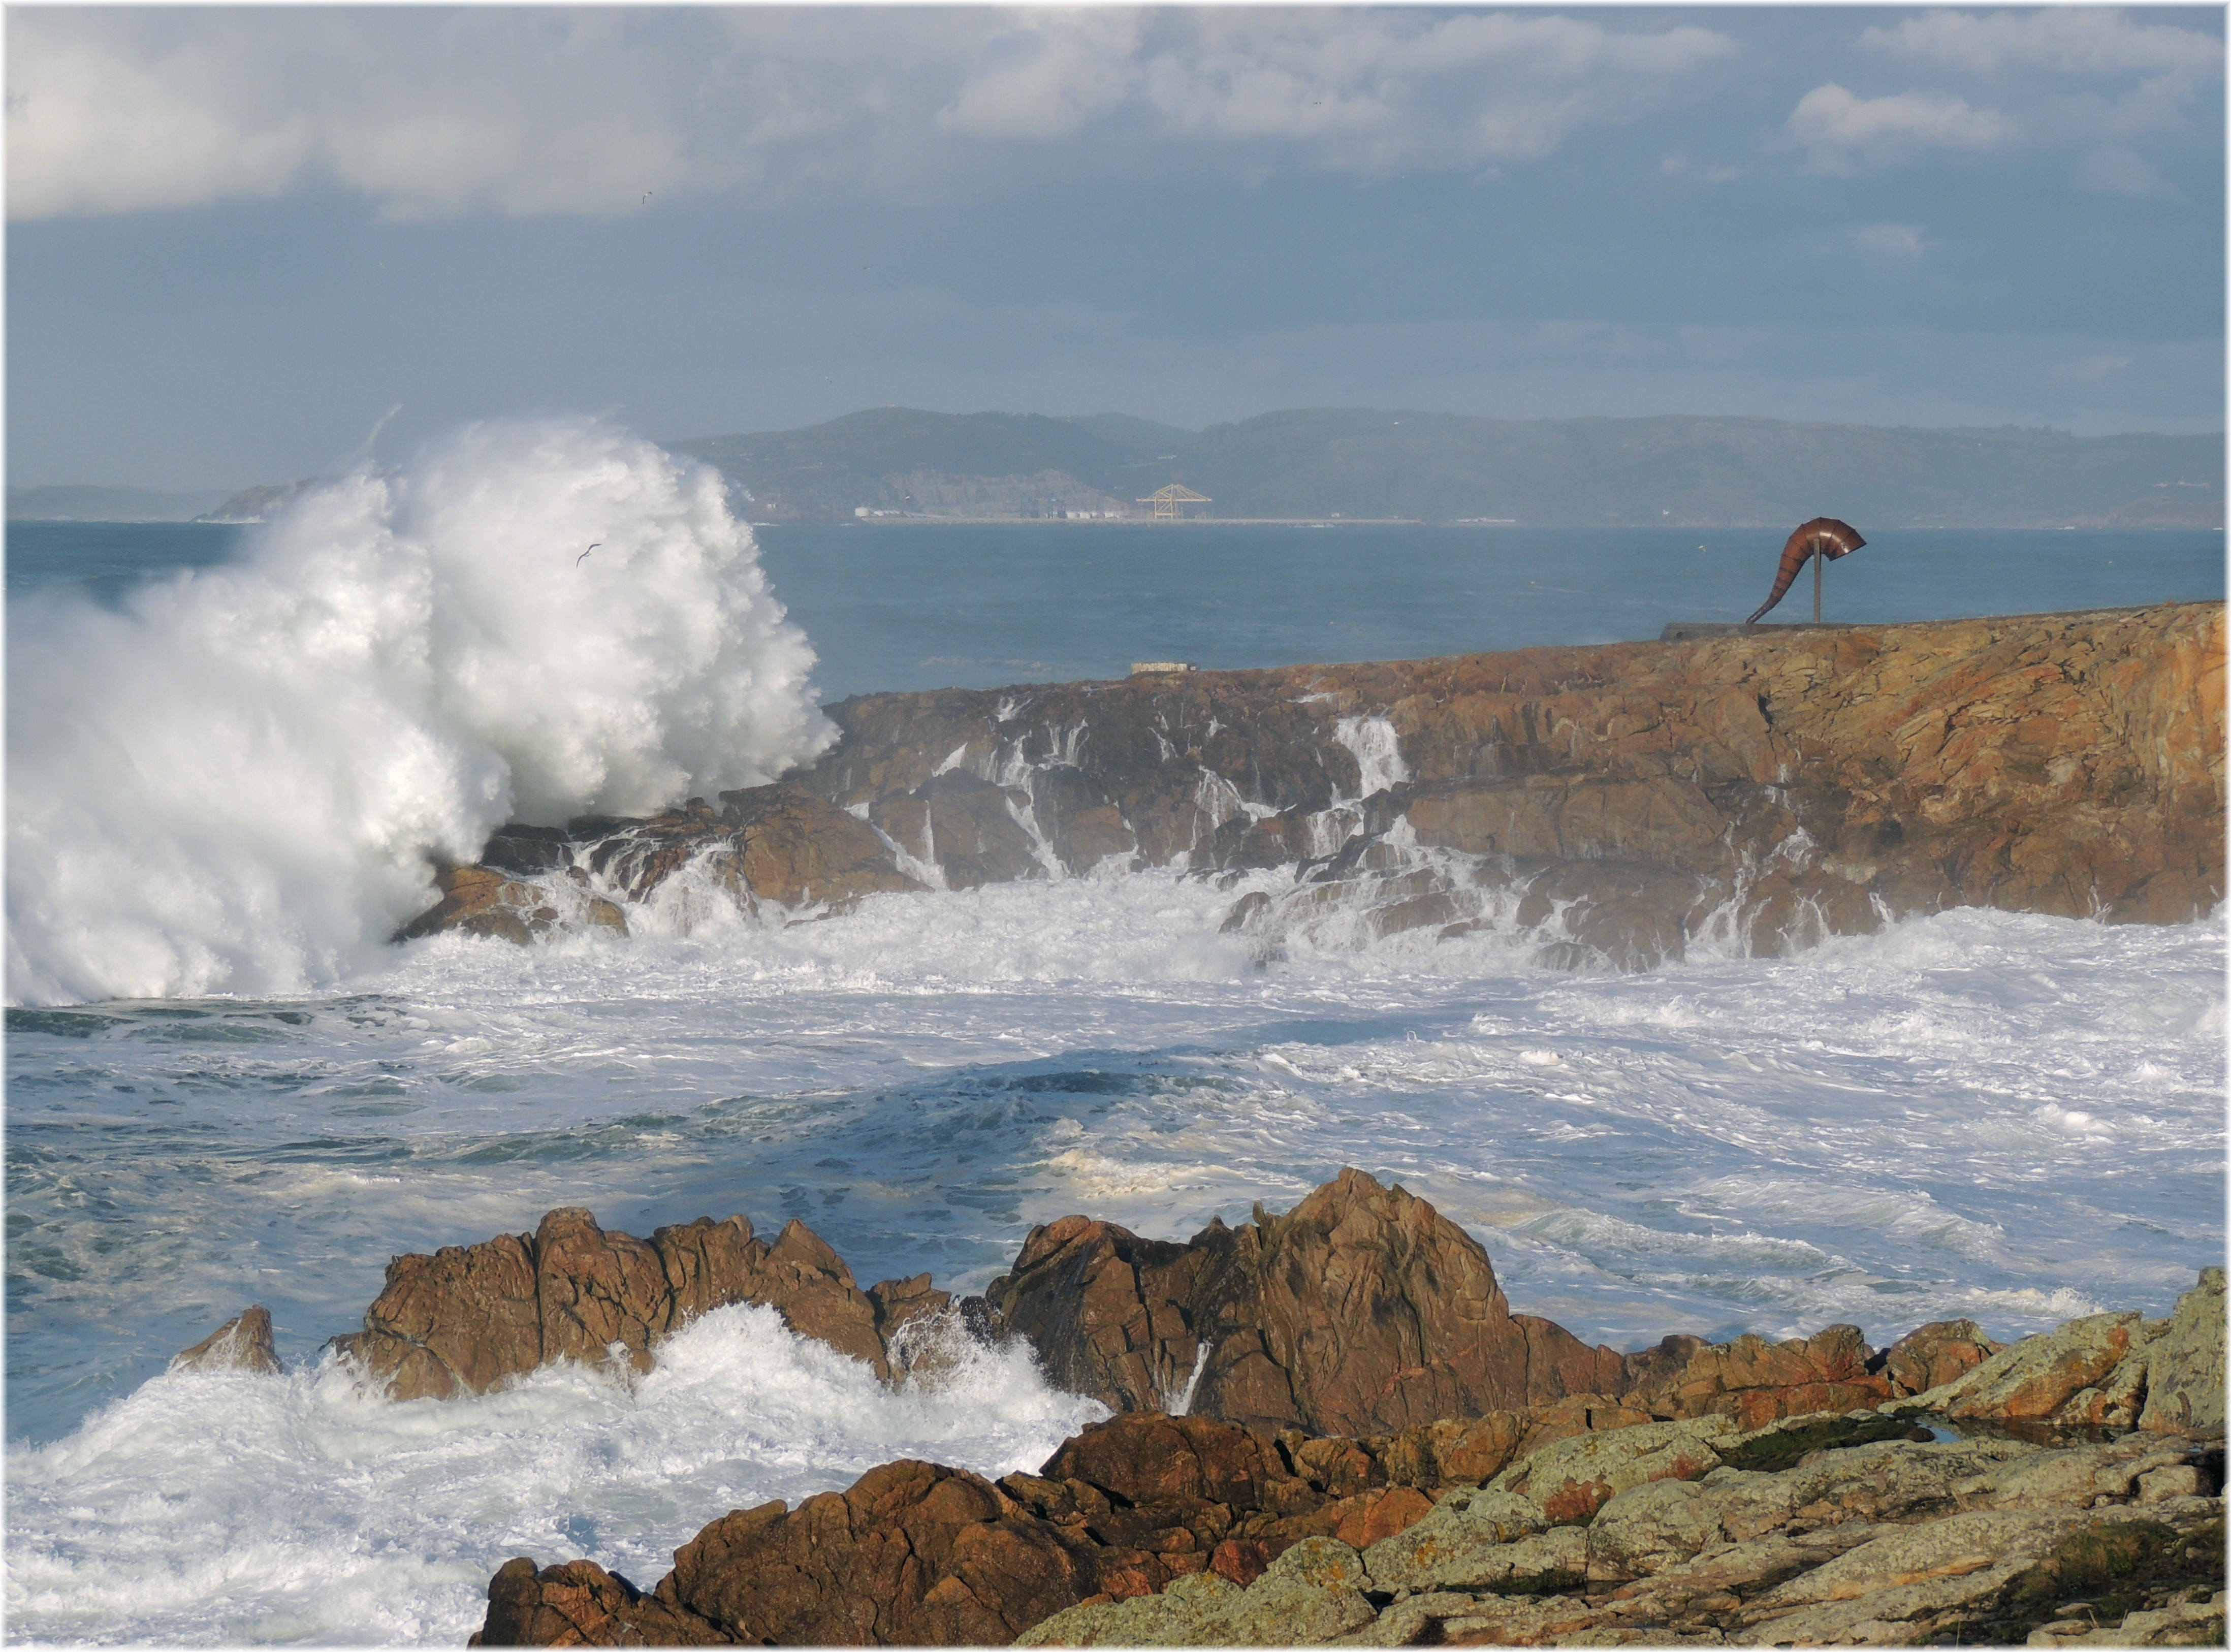
beach, sea, coast, rock, ocean, shore, wave, wind, cliff, cove, bay, terrain, body of water, cool image, cape, wind wave